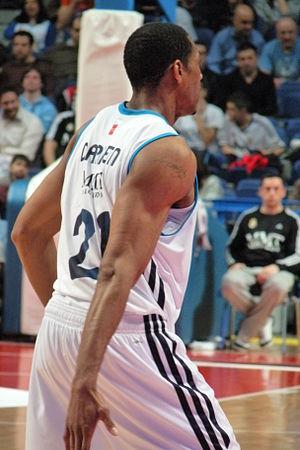
Tremmell Lequincy Dushun Darden est un joueur américain de basket-ball, né le 17 décembre 1981 à Inglewood. Il évolue au poste d'ailier.